Alness railway station

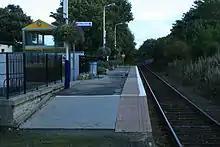
The station seen in 2009

The Inverness and Ross-shire Railway (I&RR), which was to be a line between and , was authorised in 1860, and opened in stages. By the time that the last section, that between and Invergordon, opened on 25 March 1863, the I&RR had amalgamated with the Inverness and Aberdeen Junction Railway (I&AJR), the authorisation being given on 30 June 1862. On this last stretch, one of the original stations was that at "Alness". The I&AJR in turn amalgamated with other railways to form the Highland Railway in 1865, which became part of the London, Midland and Scottish Railway during the Grouping of 1923. The line then passed on to the Scottish Region of British Railways on nationalisation in 1948. The station at Alness was then closed by the British Transport Commission on 13 June 1960 and remained so for 13 years.